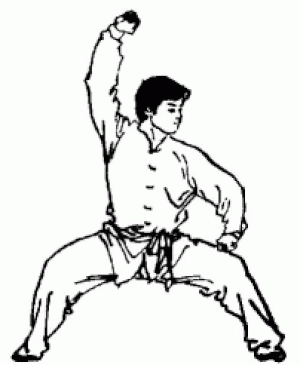
Kiba-dachi - en japonais, kiba-dachi - est une position de garde commune à différents arts martiaux japonais, notamment le karaté. C'est la position dite du « cavalier de fer ».